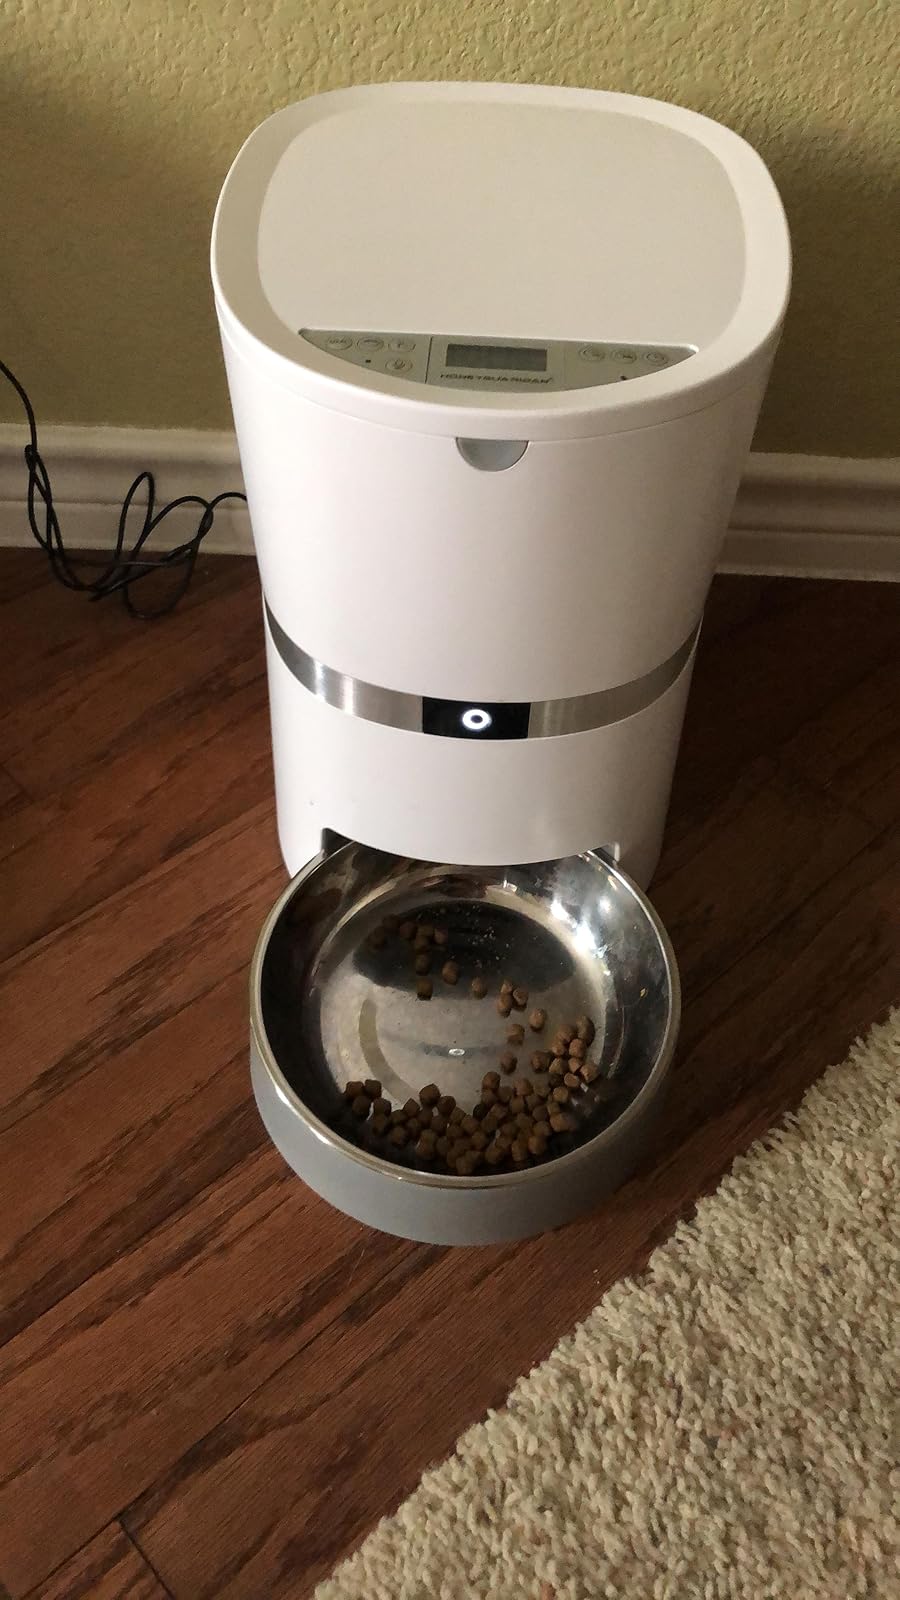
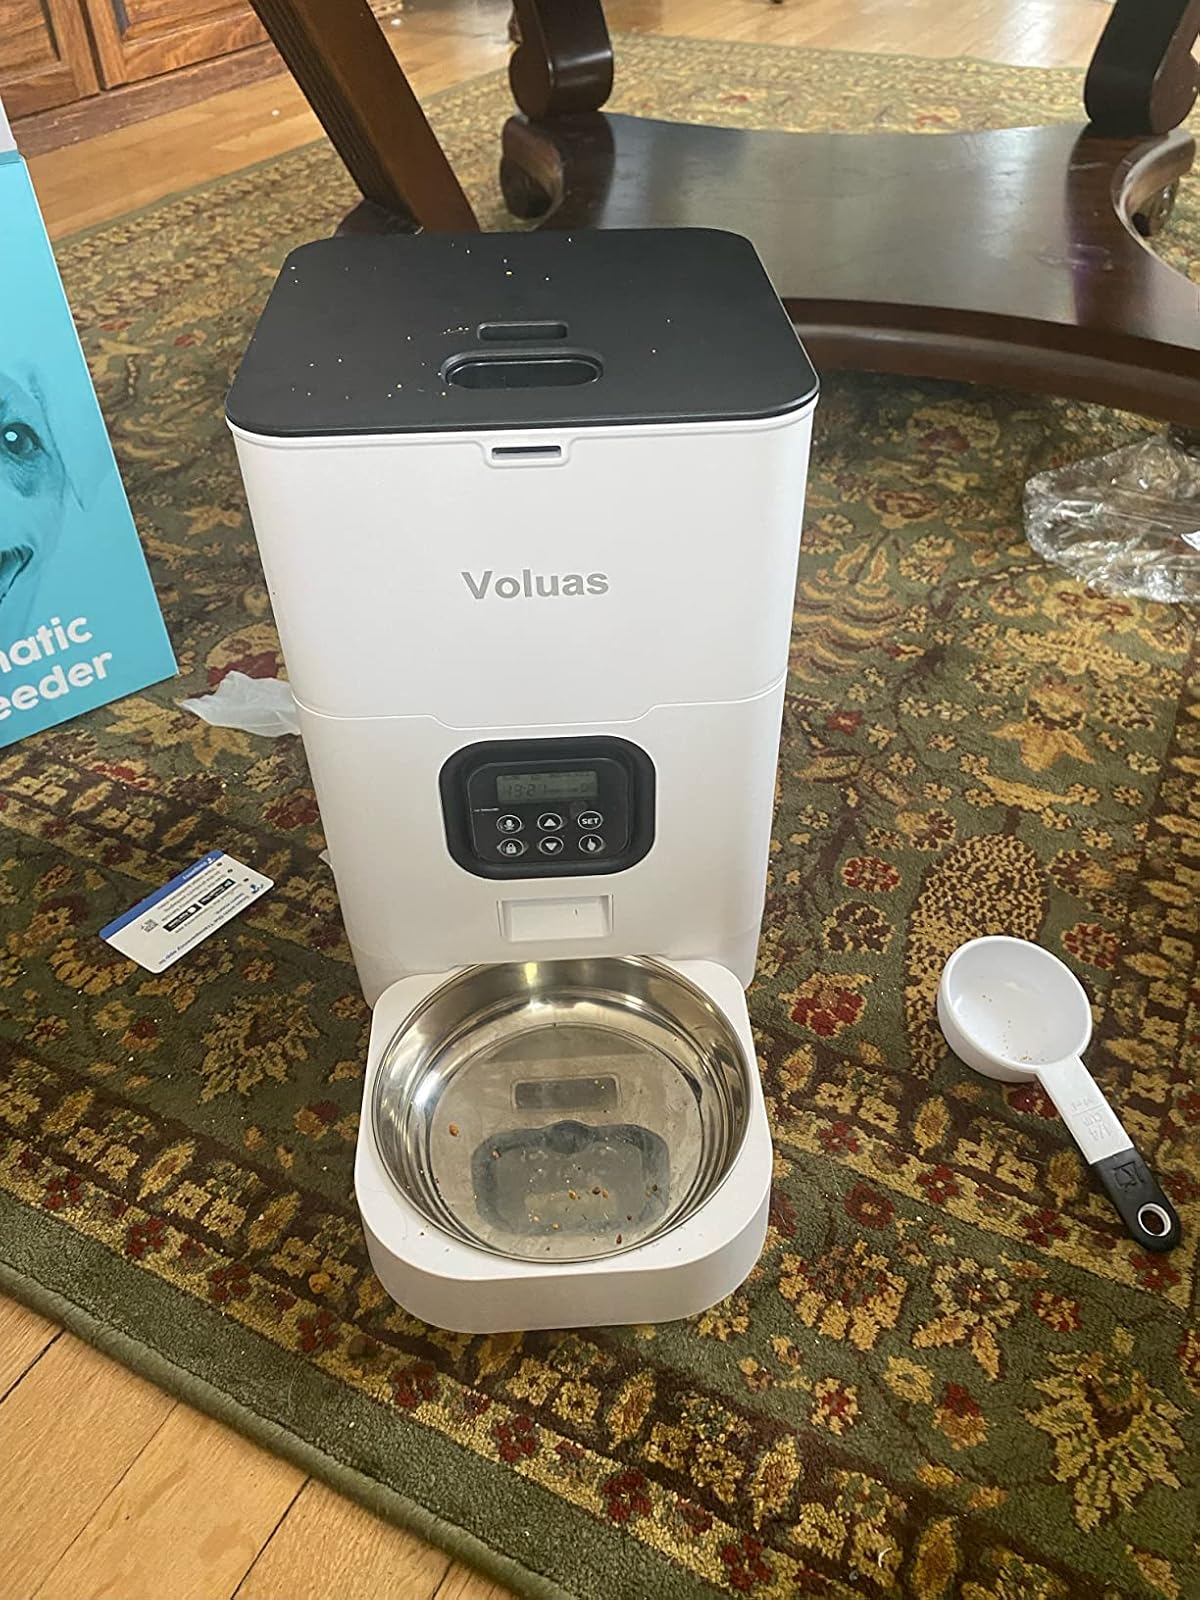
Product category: items_feeder
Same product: no